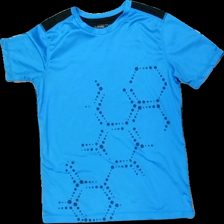
View: front
Type: T-shirt
Category: Children
Brand: Soc (Stadium)
Colors: Black, Blue
Material: 100% polyester
Pattern: Geometric print
Cut: Regular
Size: 146
Season: All
Trend: Sports
Damage location: bottom center
Damage 2 location: bottom right
Damage 3 location: bottom left
Price range: <50
Recommended usage: Export
Description: två färgad tränings t-shirt med "rutor", nopprig